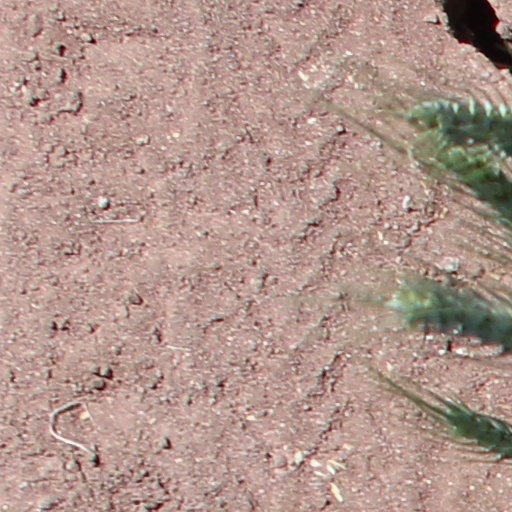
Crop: wheat